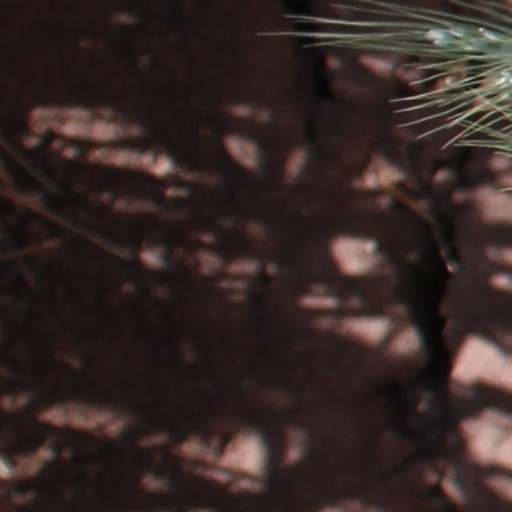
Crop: wheat